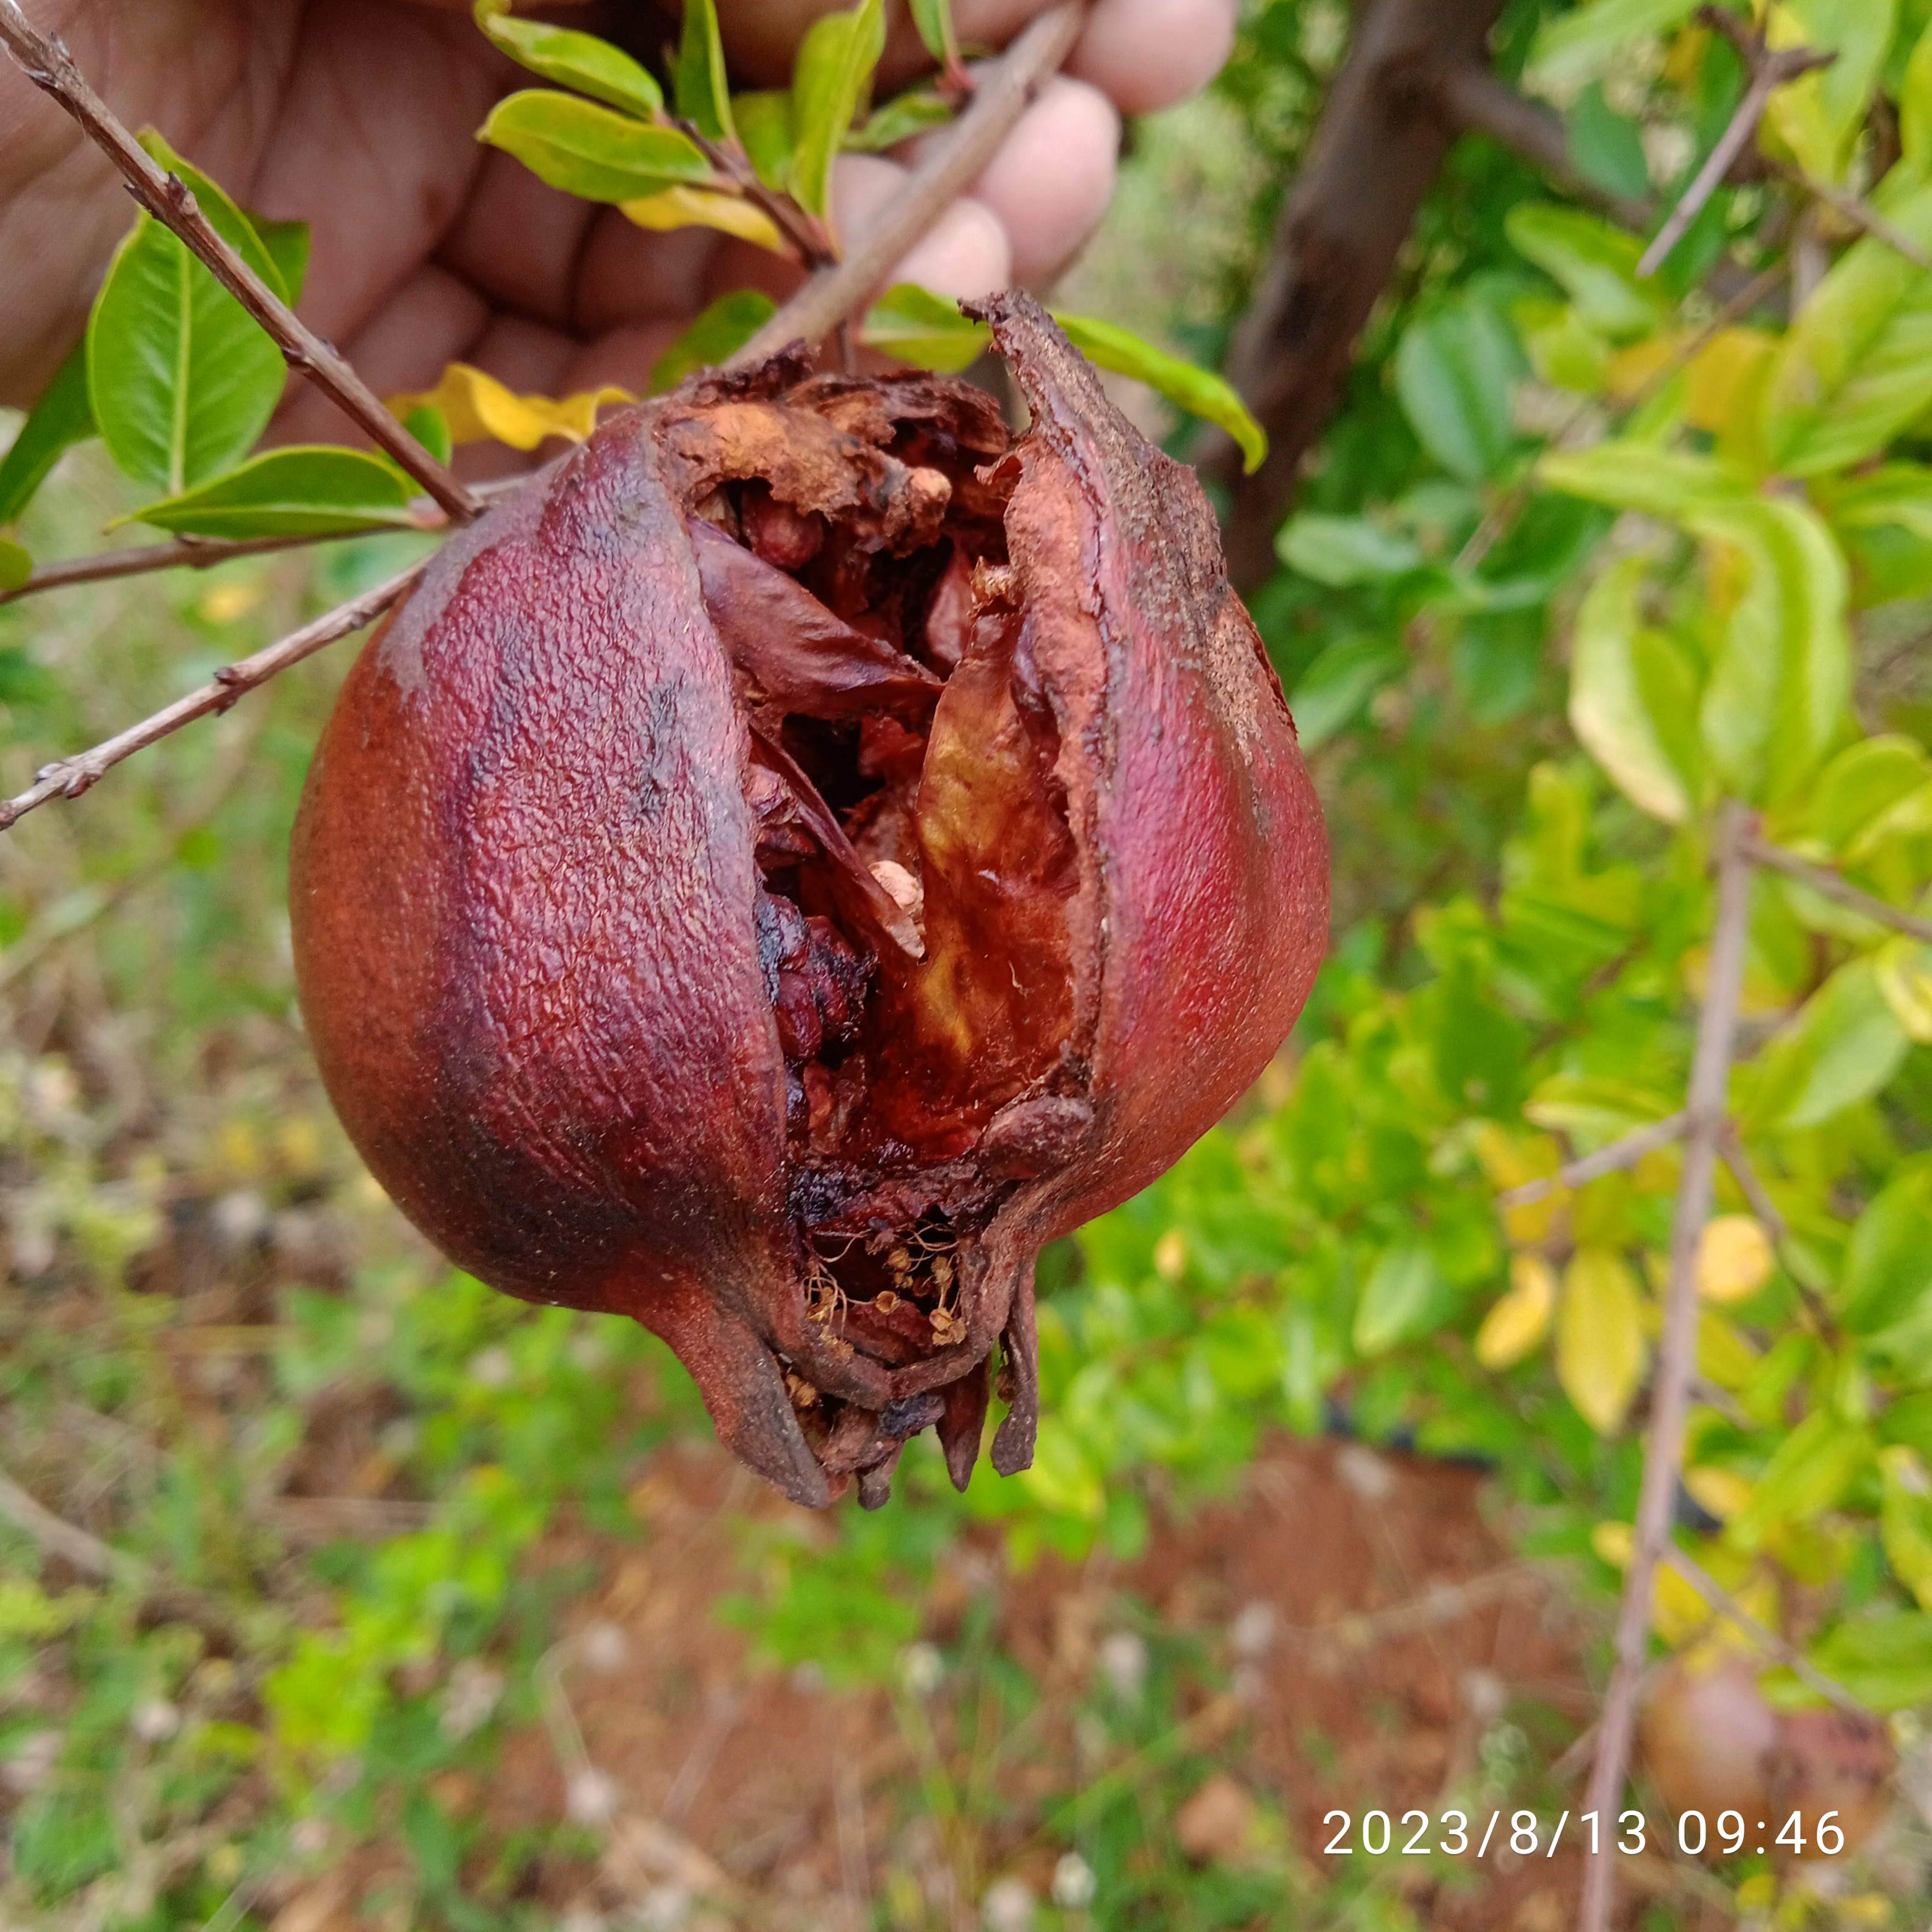
Label: Bacterial_Blight